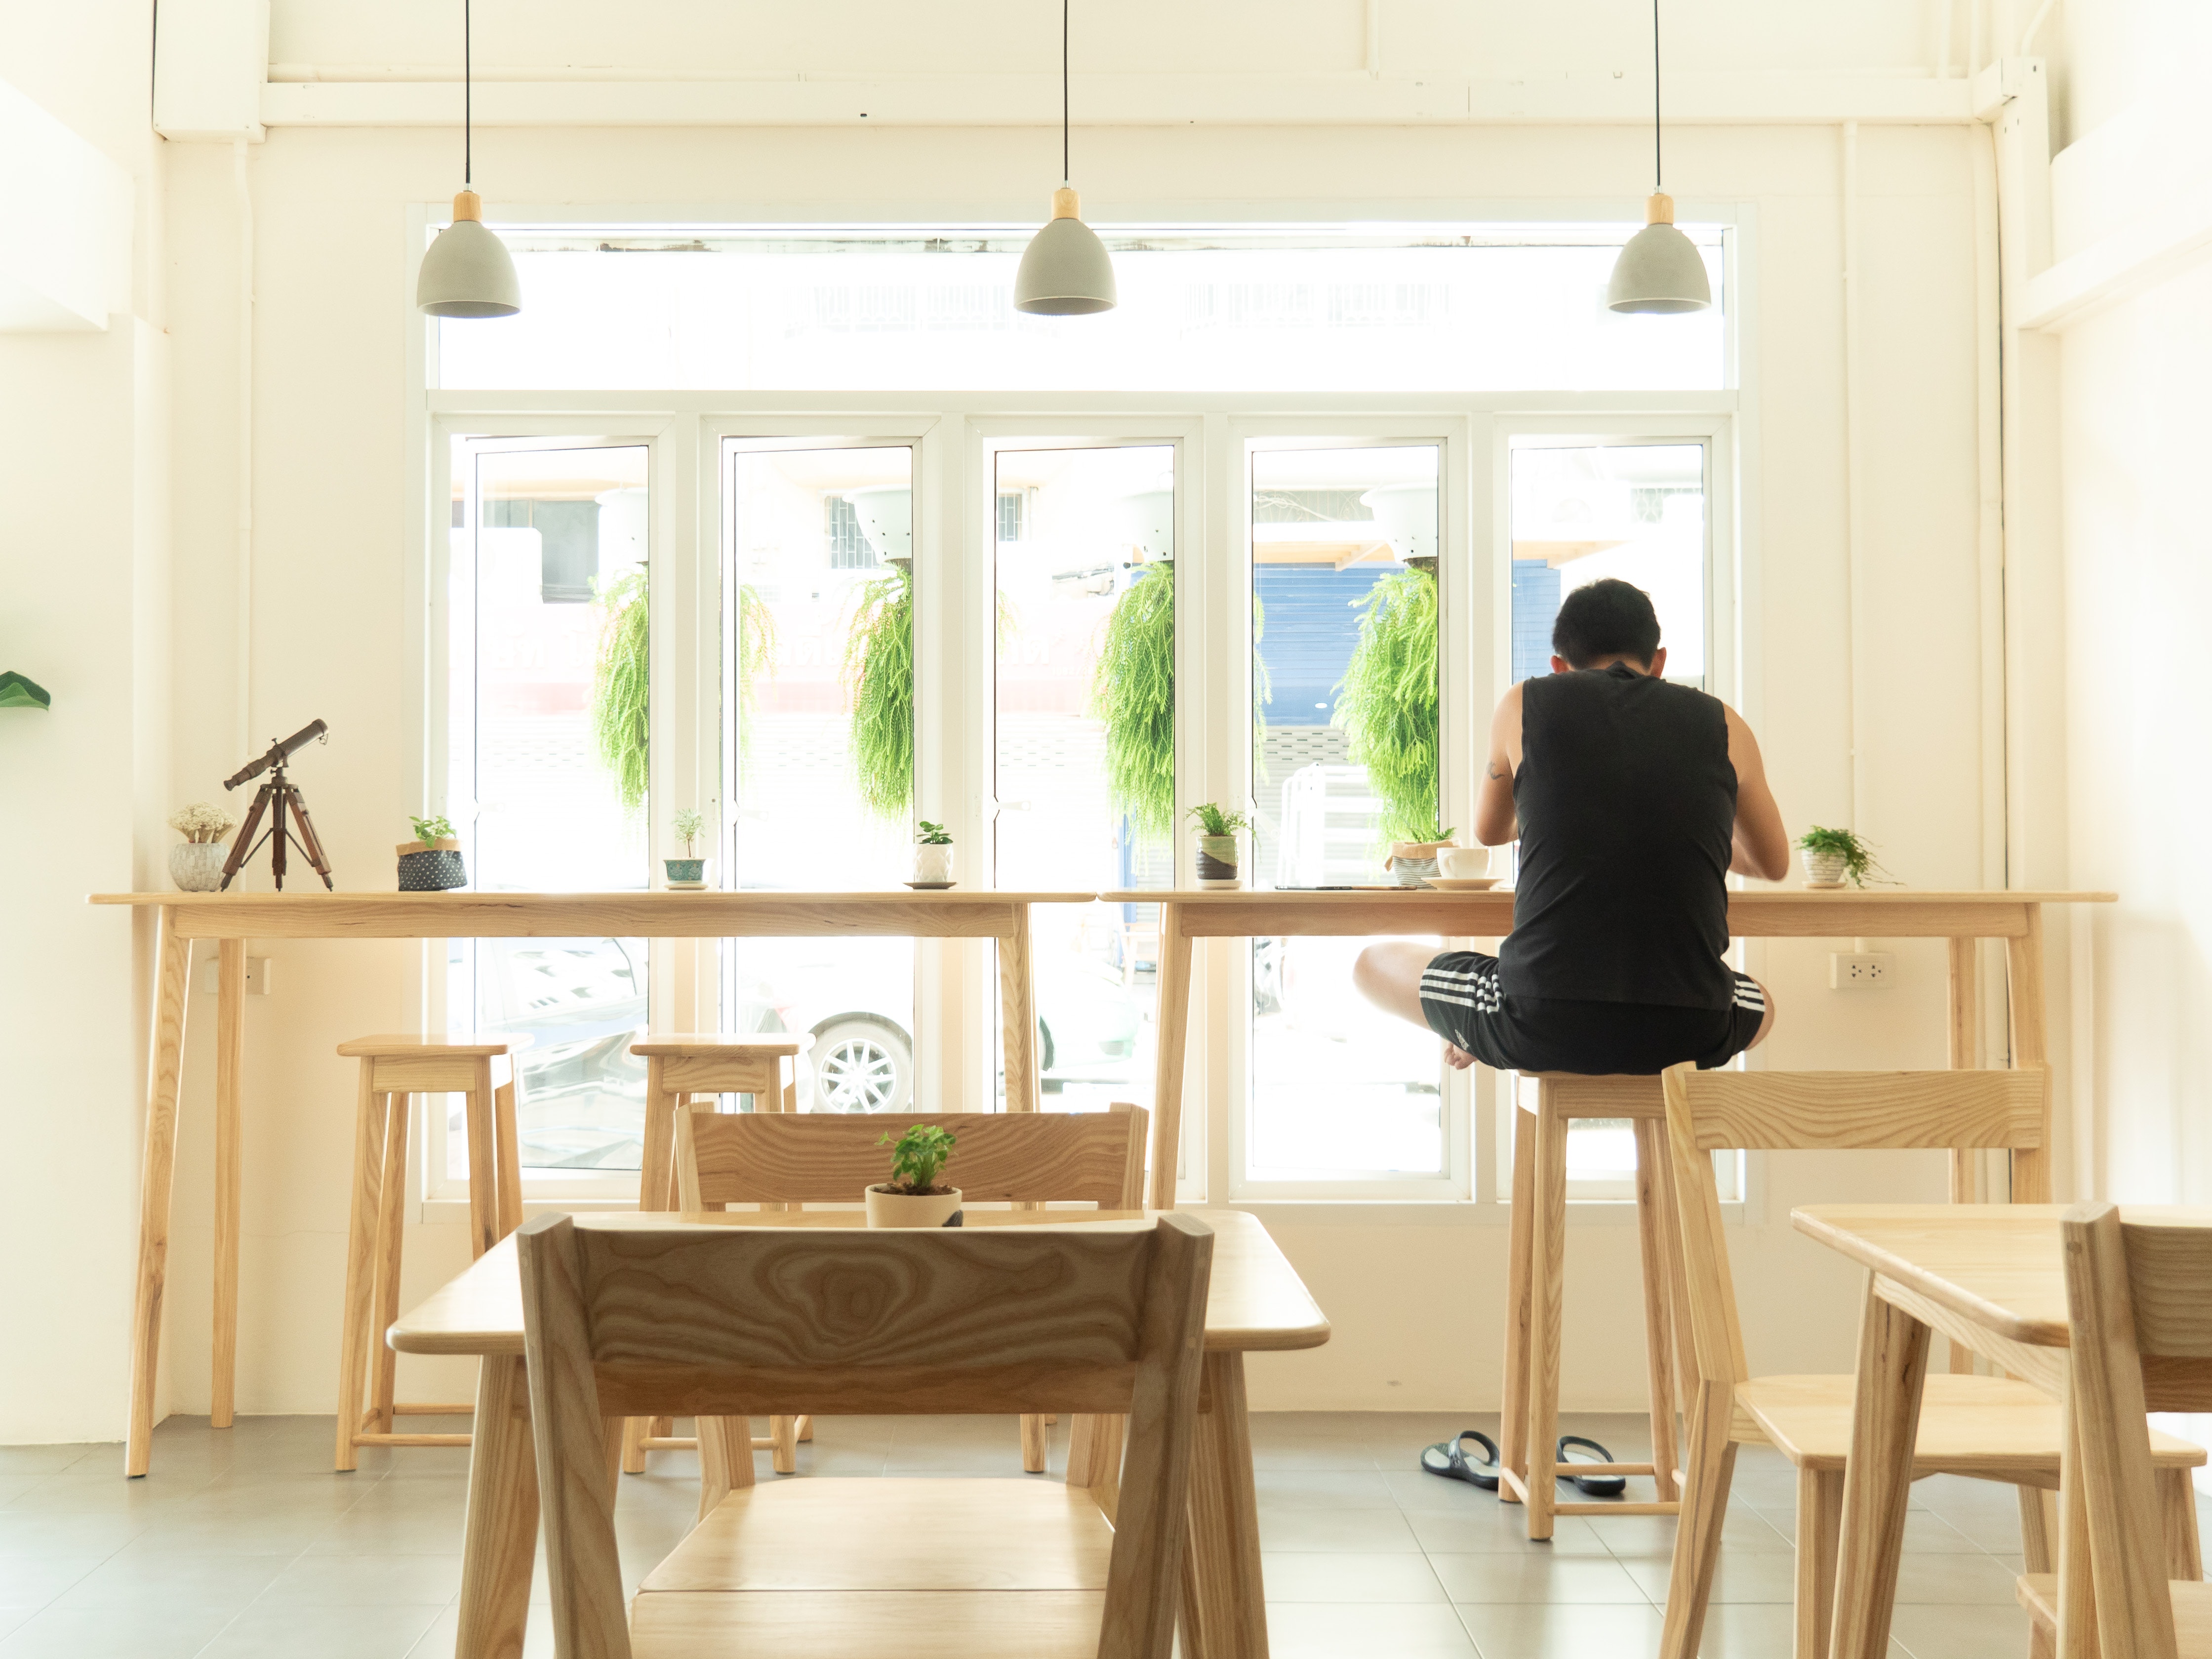
white, furniture, room, table, interior design, dining room, yellow, chair, house, architecture, window, desk, home, building, curtain, sitting, floor